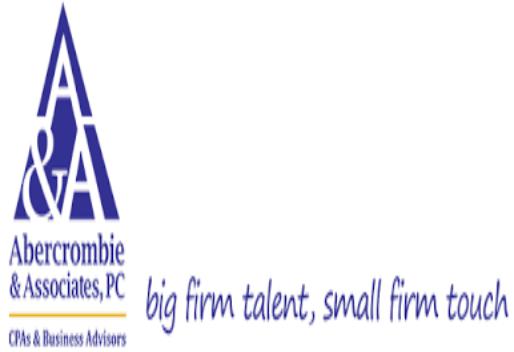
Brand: Abercrombie
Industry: Clothes